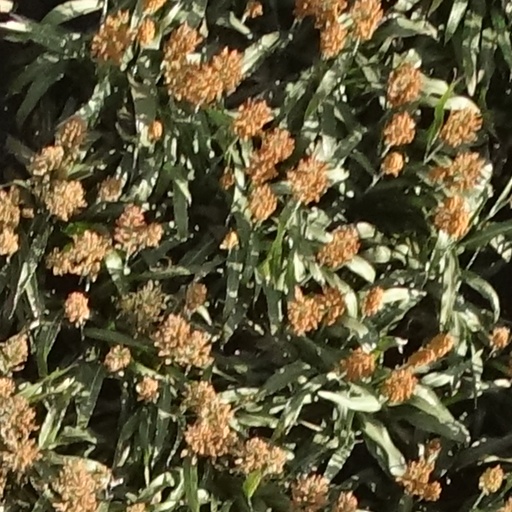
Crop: sorghum